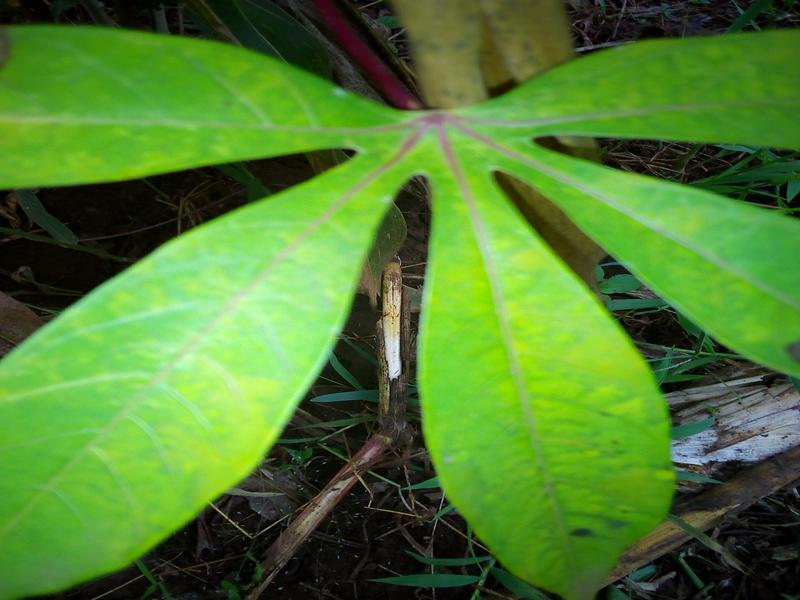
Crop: cassava
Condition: brown_streak_disease